Sammy Jo Prudhomme

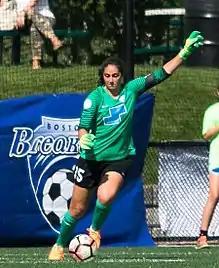
Prudhomme playing for Boston Breakers in 2017

Samantha Jo Prudhomme (born October 25, 1993) is an American soccer coach and former professional player who is an assistant coach for the Loyola Greyhounds women's soccer team.